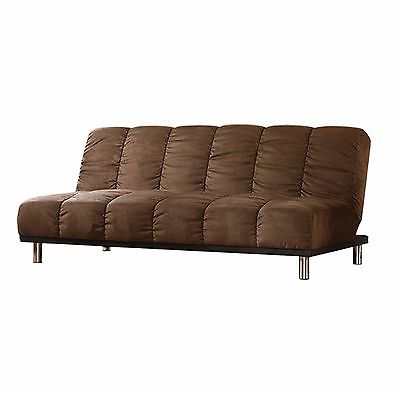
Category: sofa